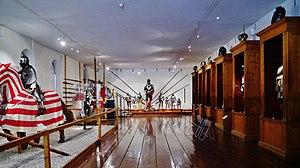
Le château d'Ambras constitue un ensemble en style Renaissance et se situe au sud d'Innsbruck en Autriche.